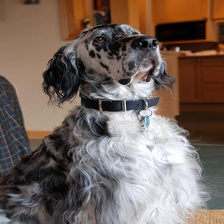
Species: dog
Breed: english setter